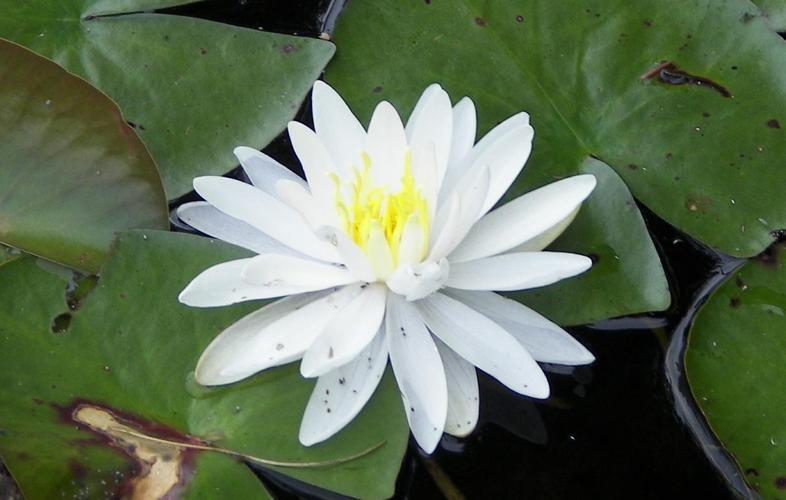
Label: water lily